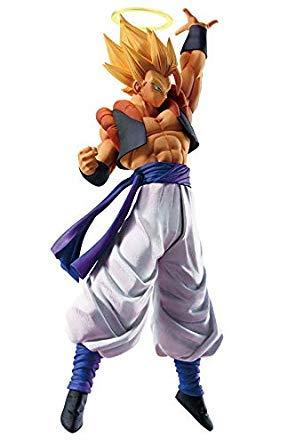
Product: Banpresto 39564 Dragon Ball Legends Collab Super Saiyan Gogeta Figure
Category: Toys & Games | Toy Figures & Playsets | Action Figures
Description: Gogeta.
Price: $19.95
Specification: ProductDimensions:4x4x9.1inches|ItemWeight:11.4ounces|ShippingWeight:13.9ounces(Viewshippingratesandpolicies)|ASIN:B07QLJM1P9|Itemmodelnumber:39564|Manufacturerrecommendedage:13-15years